The Off Hours

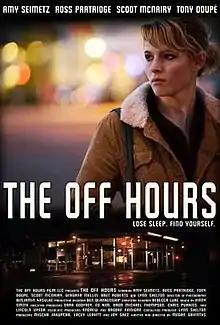

The Off Hours is an American film written and directed by Seattle filmmaker Megan Griffiths. The full-length feature film is akin to real life events that happened at a truck stop. It was distinguished due to its adoption of environmental and socially acceptable settings, which has won recognition by the Sustainable Style Foundation with a SSF Tag award. The film was premiered at the Sundance Film Festival in Park City, Utah on January 22, 2011.